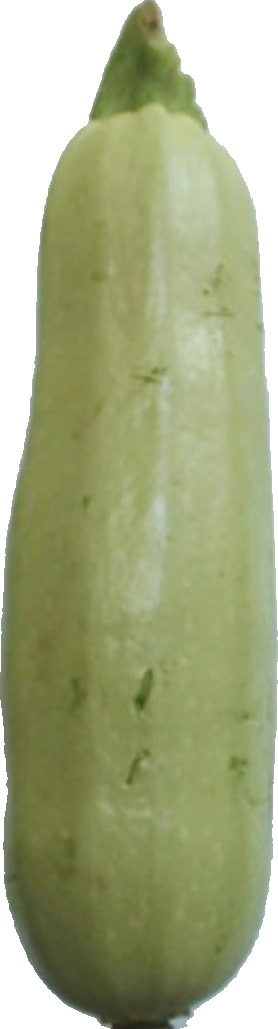
Label: zucchini_1